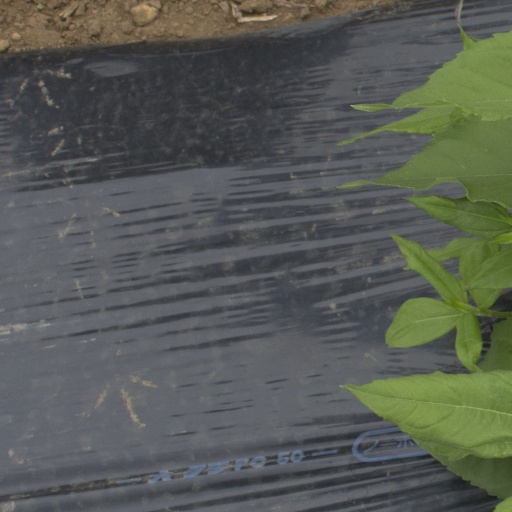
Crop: Jerusalem artichoke